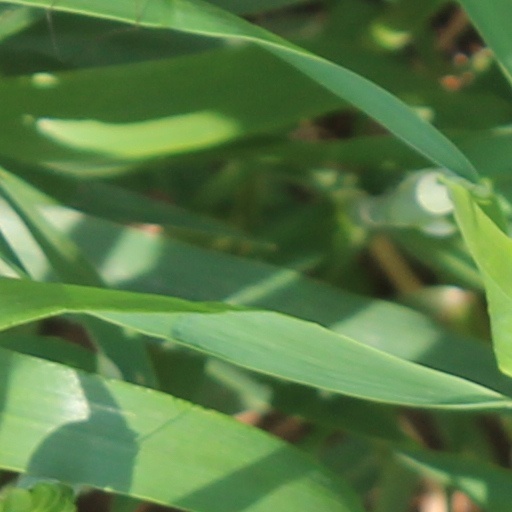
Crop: wheat